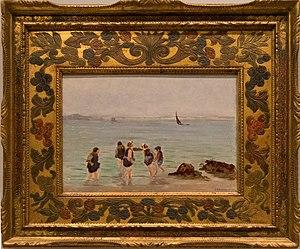
Joseph-Félix Bouchor
Joseph-Félix Bouchor né à Paris le 15 septembre 1853 et mort dans la même ville le 27 octobre 1937 est un peintre français.
Le Pays Bigouden, anciennement Cap Caval, est une aire culturelle du sud-ouest du département français du Finistère, en région Bretagne.